Hartford Line

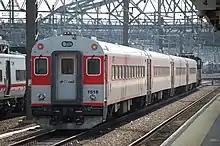
A typical Hartford Line train with a GP40-3H and four MBB coaches at New Haven

The Connecticut Department of Transportation (ConnDOT) provides commuter train service on the line under its new "CTrail" branding; these trains are currently operated by TransitAmerica Services and Alternate Concepts Inc., operating as a joint venture, under a 5-year, $45 million contract. Amtrak also operates intercity rail trains on this corridor; Amtrak fares along the corridor are equal to their CTrail equivalents, and passengers can use CTrail tickets to ride Amtrak "Hartford Line" trains. (The only Amtrak train on the corridor that does not participate is the once-daily ).